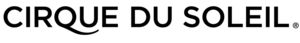
Corteo est un spectacle du Cirque du Soleil dont la tournée nord-américaine a commencé en 2005. Corteo est une joyeuse procession, une parade festive imaginée par un clown.
Zumanity est un spectacle résident de style cabaret du Cirque du Soleil présenté au New York-New York Hotel & Casino sur le Strip de Las Vegas. La production a été dévoilé le 20 septembre 2003.